History of British Columbia

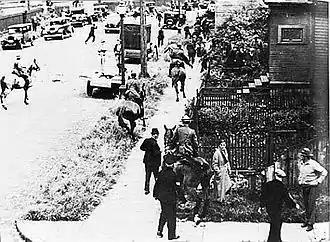
Mounted police chase strikers during a docker's strike at Ballantyne Pier in Vancouver, June 1935

Meanwhile, on the mainland, New Caledonia continued to focus on the fur trade with few non-native inhabitants (mostly HBC employees and their families) under the administrative oversight of Douglas, who was also the HBC's regional chief executive. The Hudson's Bay Company like the previous French colony and North West Company of Montreal still officially discouraged settlement because it interfered with the lucrative fur trade. The fur trade was a mutually beneficial relationship between the local HBC trading fort and adjacent native tribes. American expansion and control of territory were predicated primarily by the settlement of the land not commercial relationships with the existing local population. The British made virtually no effort to assert sovereignty over the aboriginal peoples of the area. In accordance with the Royal Proclamation of 1763, large-scale settlement by non-aboriginal people was prohibited until the lands were surrendered by treaty.